Canon Pellix

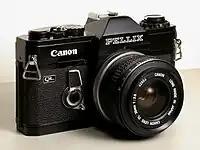
Canon Pellix

The Canon Pellix is a manual-focus single-lens reflex (SLR) camera released in 1965 that uses a stationary half-silvered mirror behind which a metering cell is raised during light level metering.